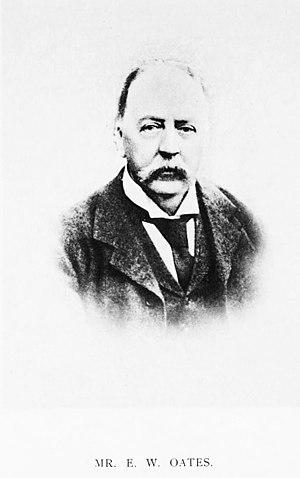
Eugene William Oates est un naturaliste britannique, né le 31 décembre 1845 en Sicile et mort le 16 novembre 1911.